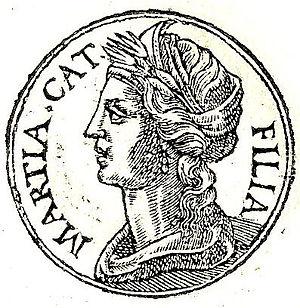
Marcia, née vers 80 av. J.-C., fille de Lucius Marcius Philippus, est la seconde épouse de Caton d'Utique.